Ducal hat of Liechtenstein

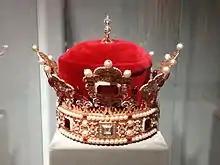
Ducal hat of Liechtenstein

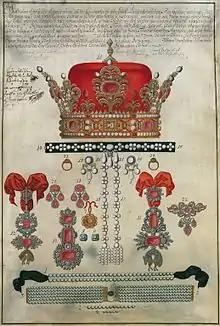
Ducal hat and insignia of the princely Liechtenstein primogeniture (gouache from 1756, Liechtenstein Museum)

The Ducal hat of Liechtenstein is the crown of the Princes of Liechtenstein, who were also Dukes of Troppau and Jägerndorf. It went missing in the 18th century and was recast in the 1970s as a gift of the people of Liechtenstein to their prince.